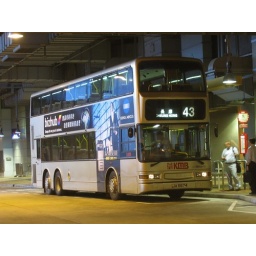
KMB air conditioned super low floor bus in route 43